M.O.P. Vaishnav College for Women

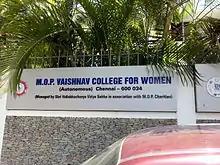
August 2015

MOP Vaishnav offers various extra curricular activities for their students. The college has many clubs, workshops, seminars, cultural activities, research and journal publications.